Cincinnati Union Terminal

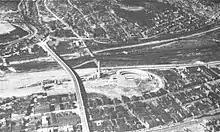
Utility buildings in 1933, left to right: coaling station and coach yard service building, power plant, and roundhouse

The main facade, wide in total, is the only portion visible from the plaza approach, and it is the building's most striking exterior feature. The only arriving passenger entry is from the east side of the terminal, due to rail lines to its north, south, and west. The central portion is semicircular, with a half-circle of frosted windows divided vertically by flat limestone mullions, and a long polished aluminum and glass marquee lies directly beneath the windows. Beneath this are nine aluminum-faced doors leading to a marble vestibule and the rotunda. The arch ends with a series of stepped gables. The domed section is flanked by two symmetrical wings, lower in profile, each of which curves 90 degrees to the east. These curve around the driveway, which was only used for private cars. The north wing carried three lanes of traffic beneath the rotunda and out the south wing; the inner for taxicabs, the middle for buses, and the outer lane was intended for Cincinnati's streetcar system, though it was never used. The taxi and bus drives connected to the main driveway; the streetcar drive utilized separate ramps beginning at Kenner Street and ending at Hopkins Street. In 1956, architectural historian Caroll Meeks referred to the terminal's vehicular traffic system as the most elaborate in any modern station.